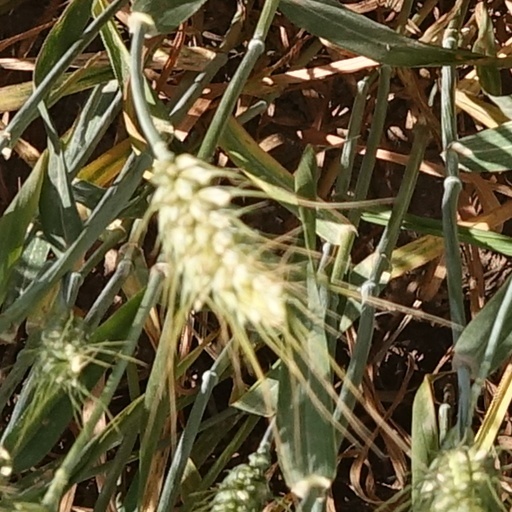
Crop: wheat